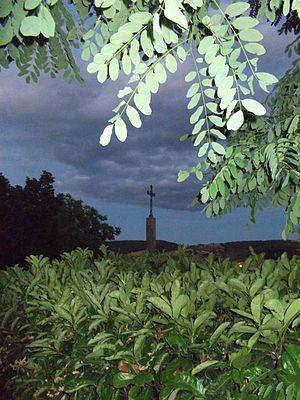
Croix des Pourrettes, à la tombée de la nuit (Saint-Andéol-de-Berg / Ardèche - France)
Saint-Andéol-de-Berg est une commune française située dans le département de l'Ardèche en région Auvergne-Rhône-Alpes.